Leonard Nimoy discography

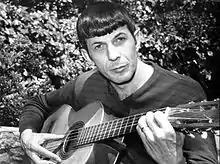
Leonard Nimoy playing guitar in 1967.

During and following "", Leonard Nimoy released five albums of musical vocal recordings on Dot Records. On his first album, "Mr. Spock's Music from Outer Space", and half of his second album "Two Sides of Leonard Nimoy", science fiction-themed songs are featured where Nimoy sings as Spock. On his final three albums, he sings popular folk songs of the era and cover versions of popular songs, such as "Proud Mary" and Johnny Cash's "I Walk the Line". There are also several songs on the later albums that were written or co-written by Nimoy. Describing how his recording career got started, Nimoy stated;